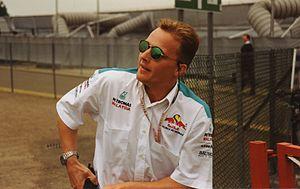
Le Grand Prix automobile de Grande-Bretagne 1995, disputé le 16 juillet 1995 sur le circuit de Silverstone, dans le comté du Northamptonshire, en Angleterre, est la soixante-quatrième édition du Grand Prix, le 572ᵉ Grand Prix de Formule 1 couru depuis 1950 et la huitième manche du championnat 1995.